Emanuel Cleaver

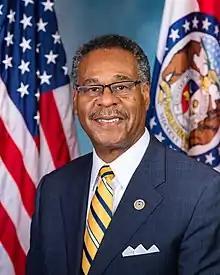
Official portrait, 2018

Emanuel Cleaver II (born October 26, 1944) is a United Methodist pastor and American politician who has represented in the U.S. House of Representatives since 2005. He was previously the mayor of Kansas City, Missouri, from 1991 to 1999, the first black person to serve in the role.